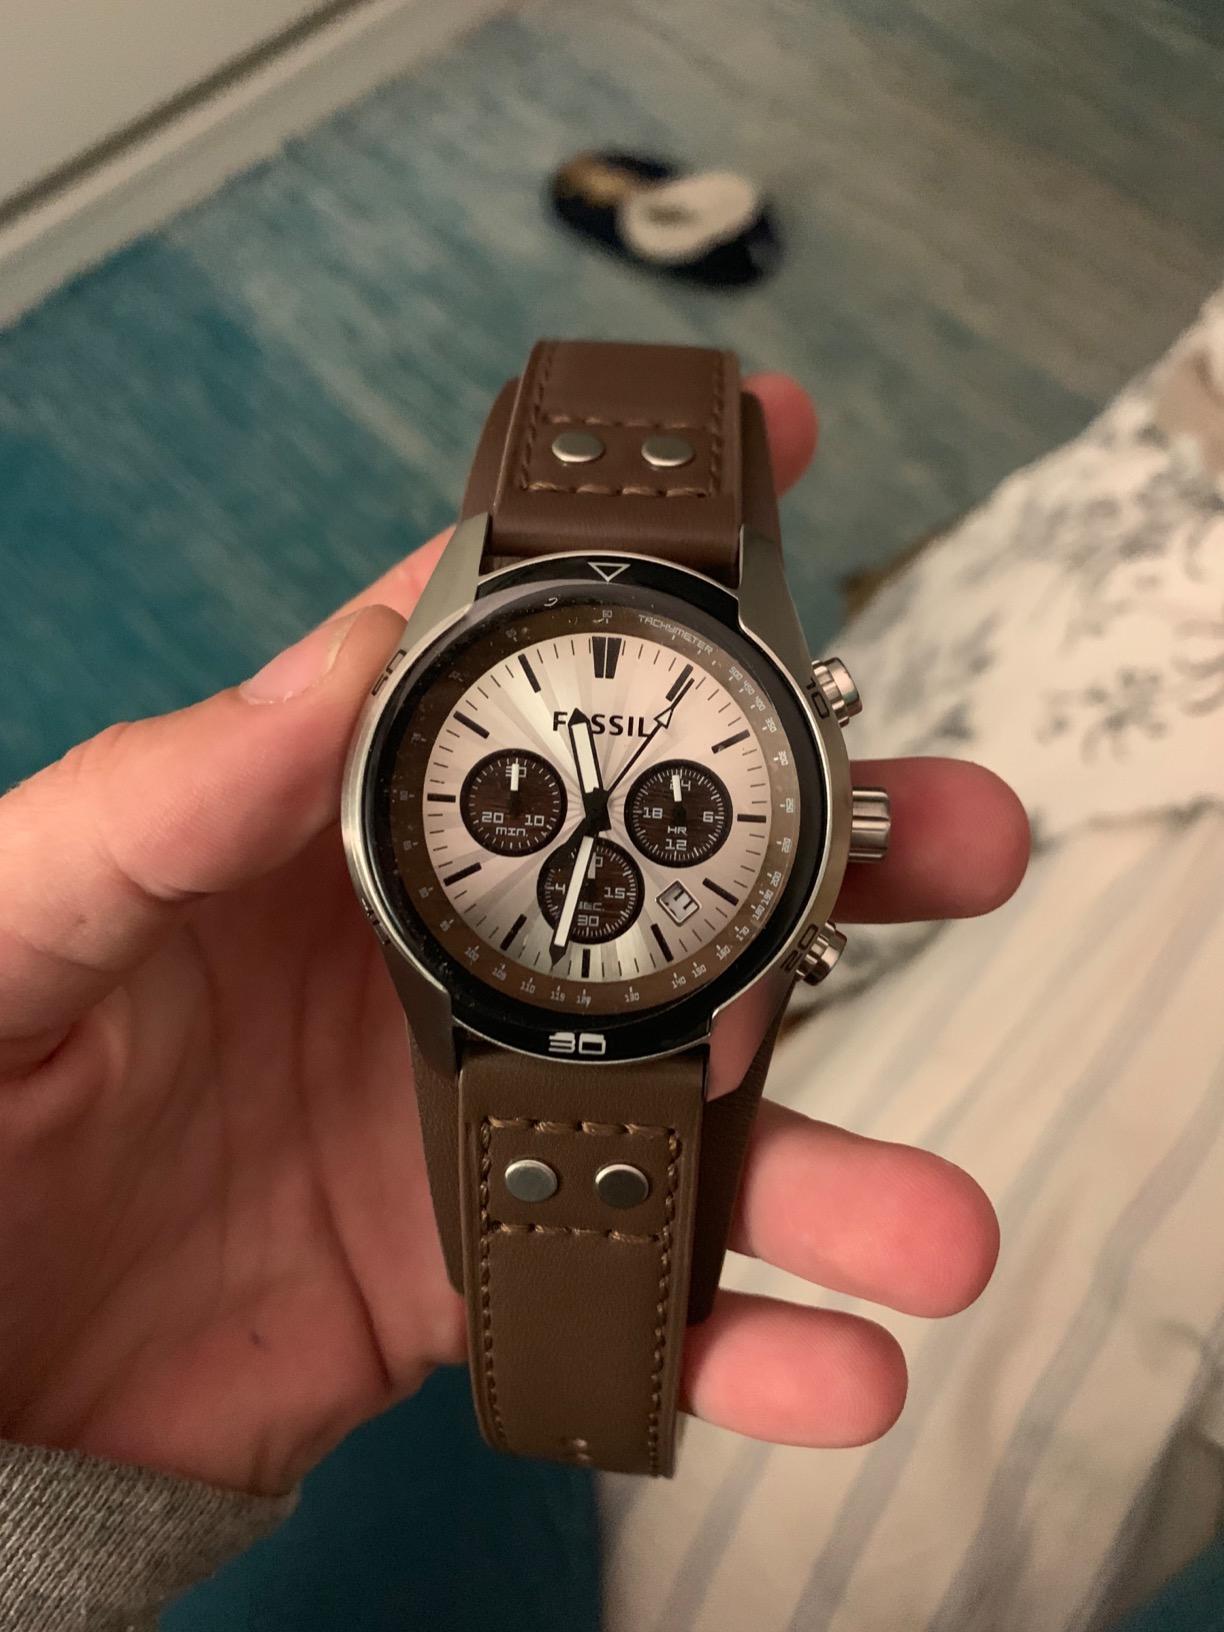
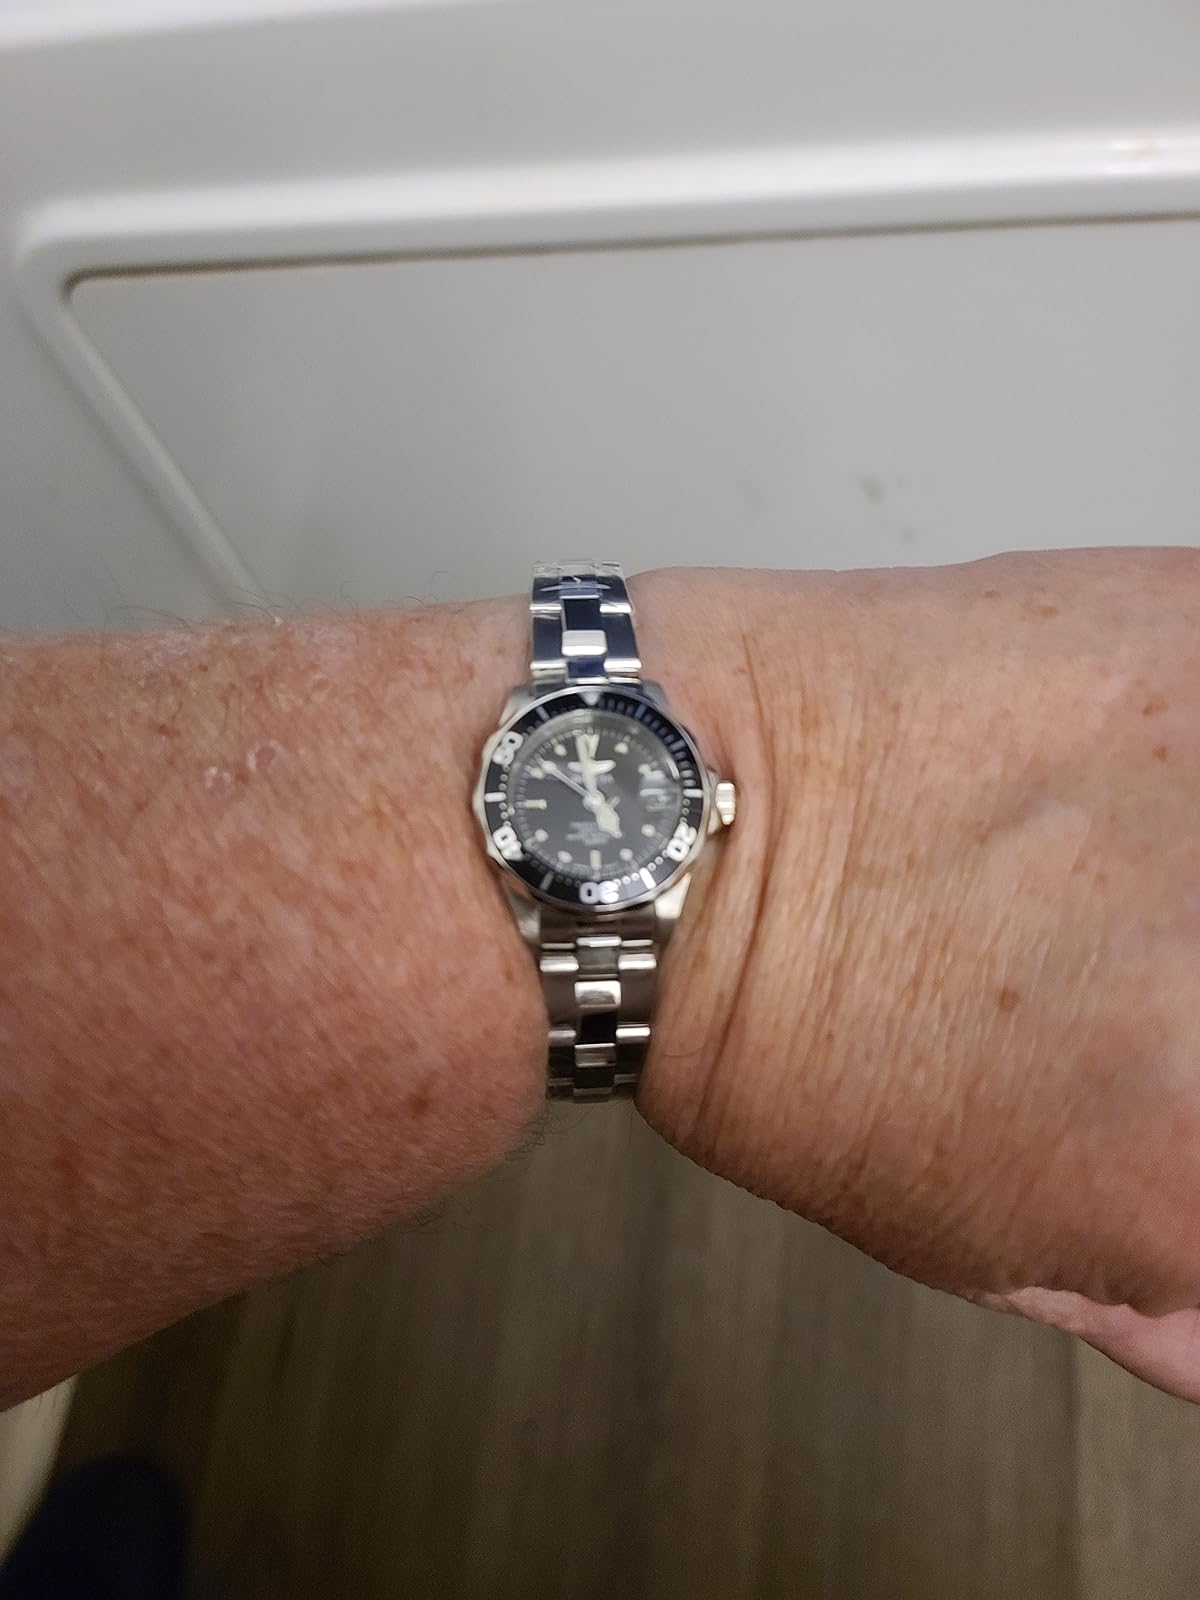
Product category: accessories_watch
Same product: no